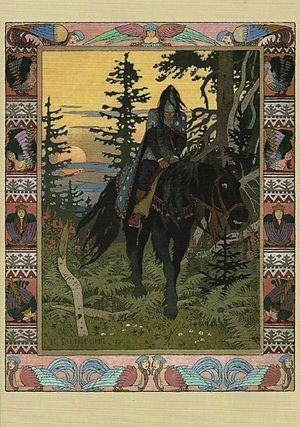
Le cavalier noir. Illustration du conte Vassilissa-la-très-belle.
Vassilissa-la-très-belle, ou Vassilissa la Belle, est un conte merveilleux russe très connu, recensé par Alexandre Afanassiev dans ses Contes populaires russes, sous le numéro 59 dans l'édition originale, et 104 dans l'édition de 1958.